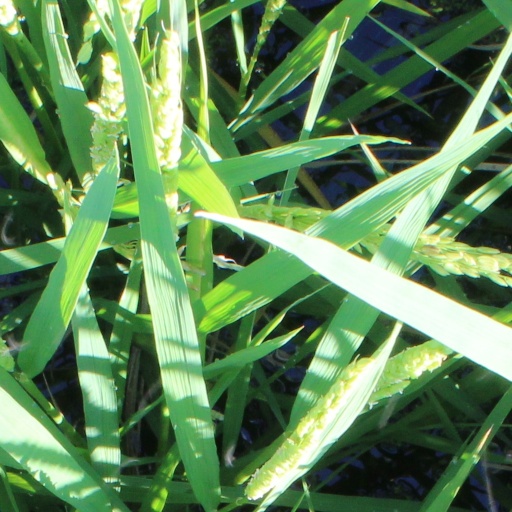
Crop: rice